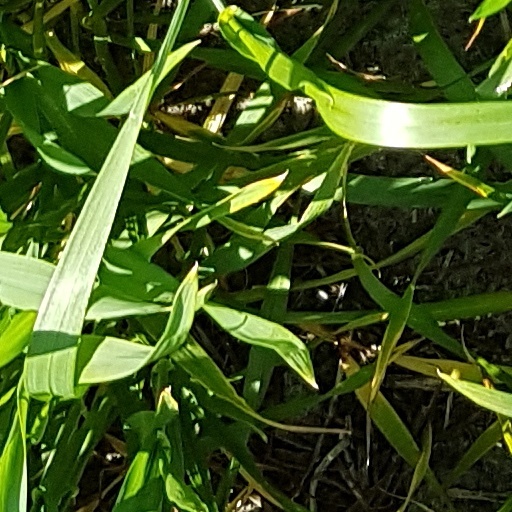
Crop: wheat